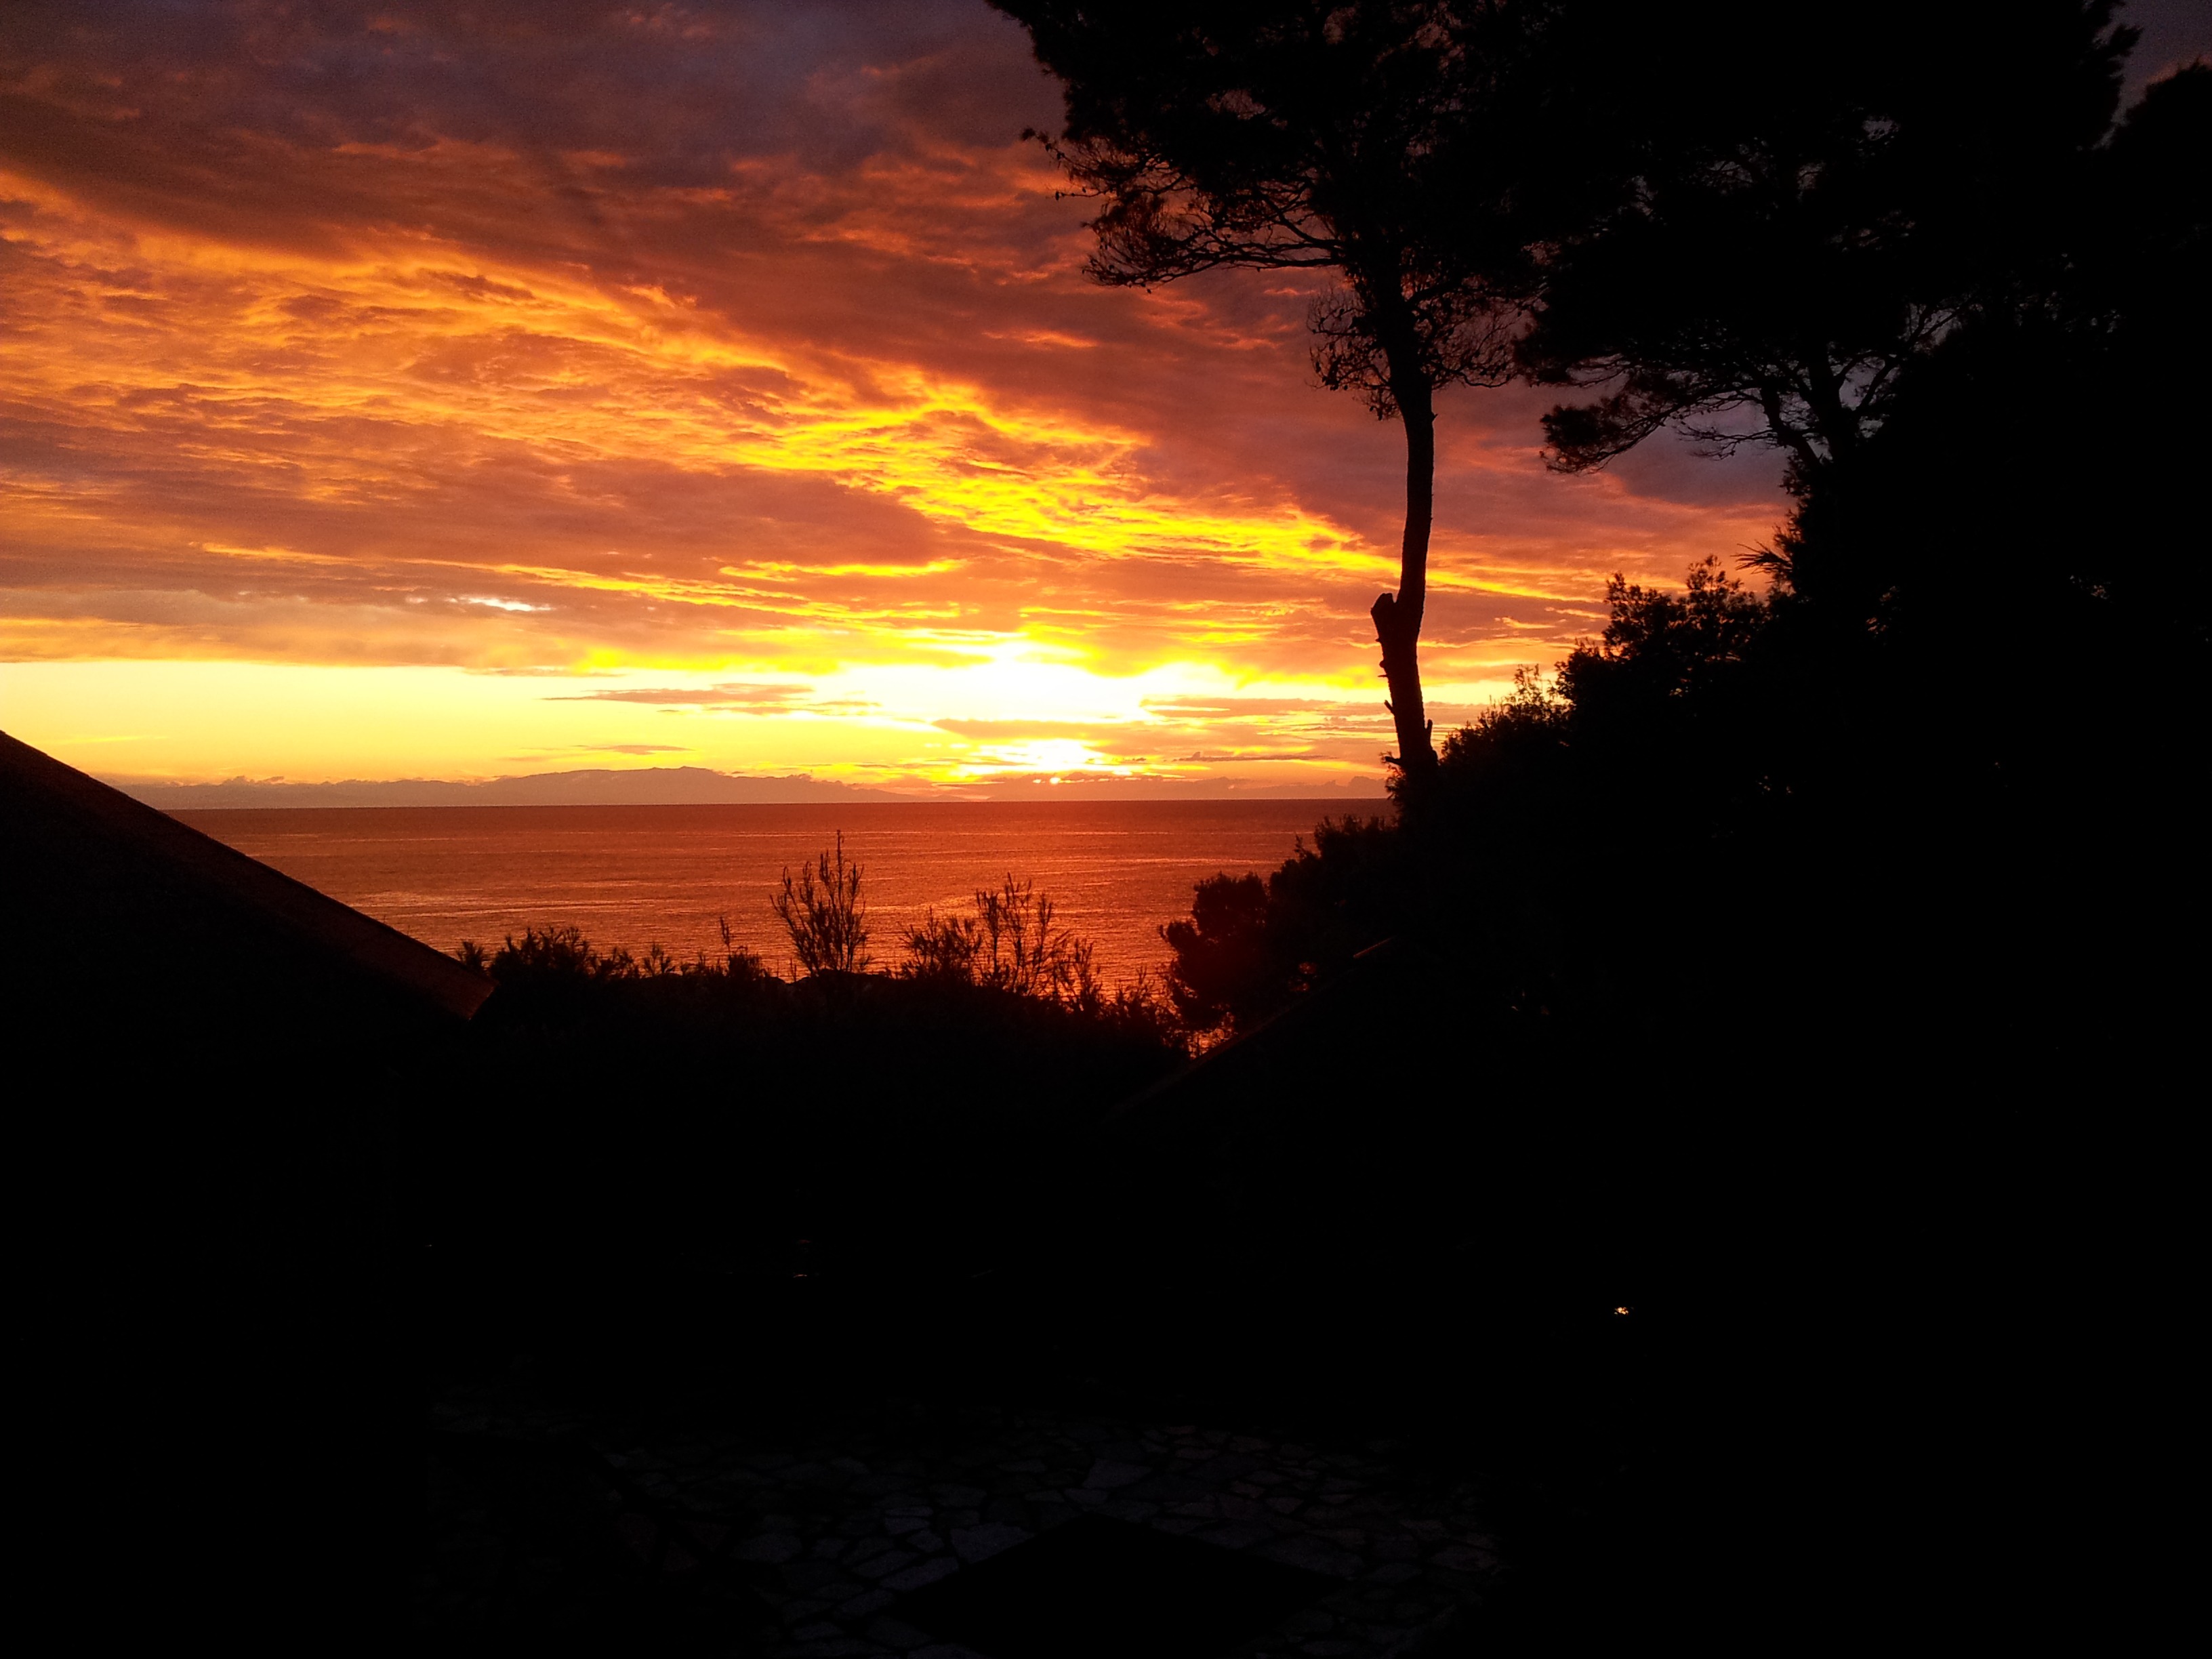
landscape, sea, nature, horizon, cloud, sky, sun, sunrise, sunset, sunlight, morning, dawn, atmosphere, dusk, evening, red, clouds, afterglow, rays of sunshine, red sky at morning, the quakes